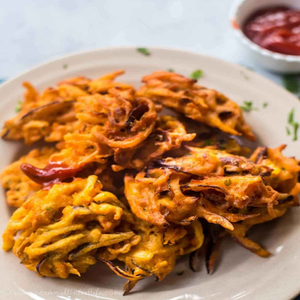
Dish: pakora